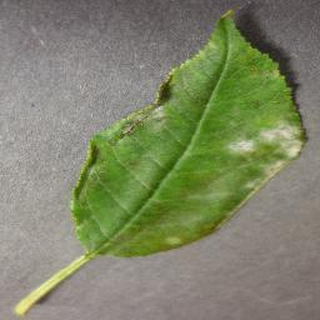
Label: cherry_powdery_mildew